Surf culture

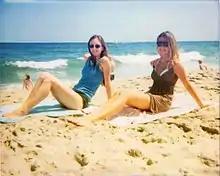
Beach bunnies

Like men, women surfed in ancient Polynesia. This was especially documented in the waters around Hawaii, where children, women, and men surfed. Queen Kaahumanu, the most powerful wife of Kamehameha, favored a surf break known today as Castles, an outer reef at Waikiki on the south shore of Oahu that was forbidden ("kapu") to everyone except royalty ("alii"). Standing 6 feet tall and weighing over three hundred pounds, Ka'ahumanu had the physical strength and the skill to paddle an "olo" board and catch the large waves that break at Castles on a south swell and ride them. Until the 1830s women were still actively engaged in Hawaiian surfing, but this changed after American missionaries had come to the islands and taught the Hawaiians that it was improper for women to surf. Women did not begin surfing around the Hawaiian islands again until the late 1800s. By the end of World War II surfing would have a major revival that increased its popularity and participating membership. Women were encouraged to take up surfing by early water sports innovators Duke Kahanamoku and Tom Blake. Blake suggested that surfing would help women to keep their feminine figures.